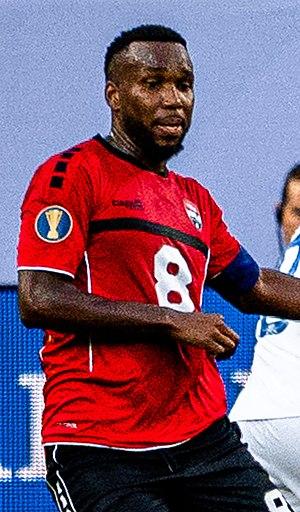
Khaleem Hyland, né le 5 juin 1989 à Carenage, est un footballeur international trinidadien. Il joue au poste de milieu de terrain avec l'équipe de Trinité et Tobago et Al Faisaly.